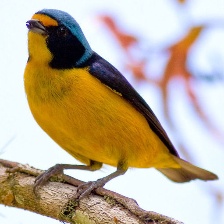
Species: ANTILLEAN EUPHONIA
Scientific name: EUPHONIA MUSICA